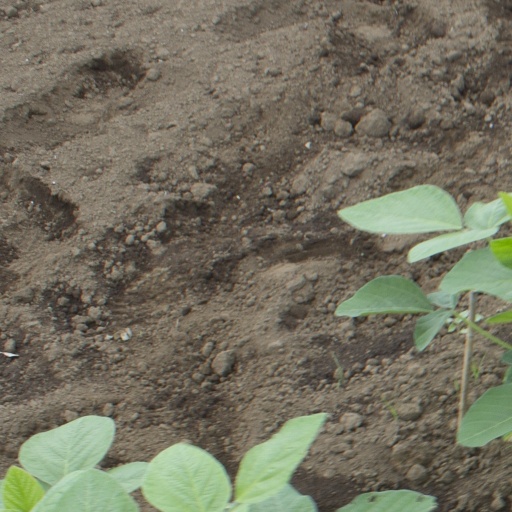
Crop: soybean